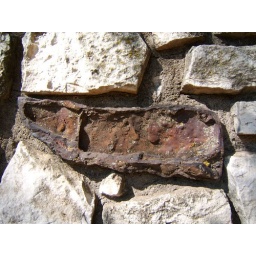
Odd rock in a rock wall at the Old Mill Museum by the Smoky Hill River.